Collins-class submarine

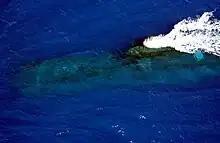
"Rankin" underway at snorkel or periscope depth during RIMPAC 04

The "Collins" class has a speed of when surfaced and at snorkel depth, and can reach underwater. When travelling at , the submarines have a range of along the surface, or at snorkel depth. When fully submerged, a "Collins"-class submarine can travel at .